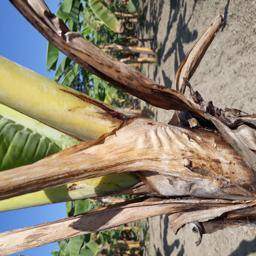
Label: BACTERIAL SOFT ROT